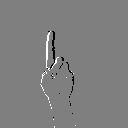
ASL letter: d